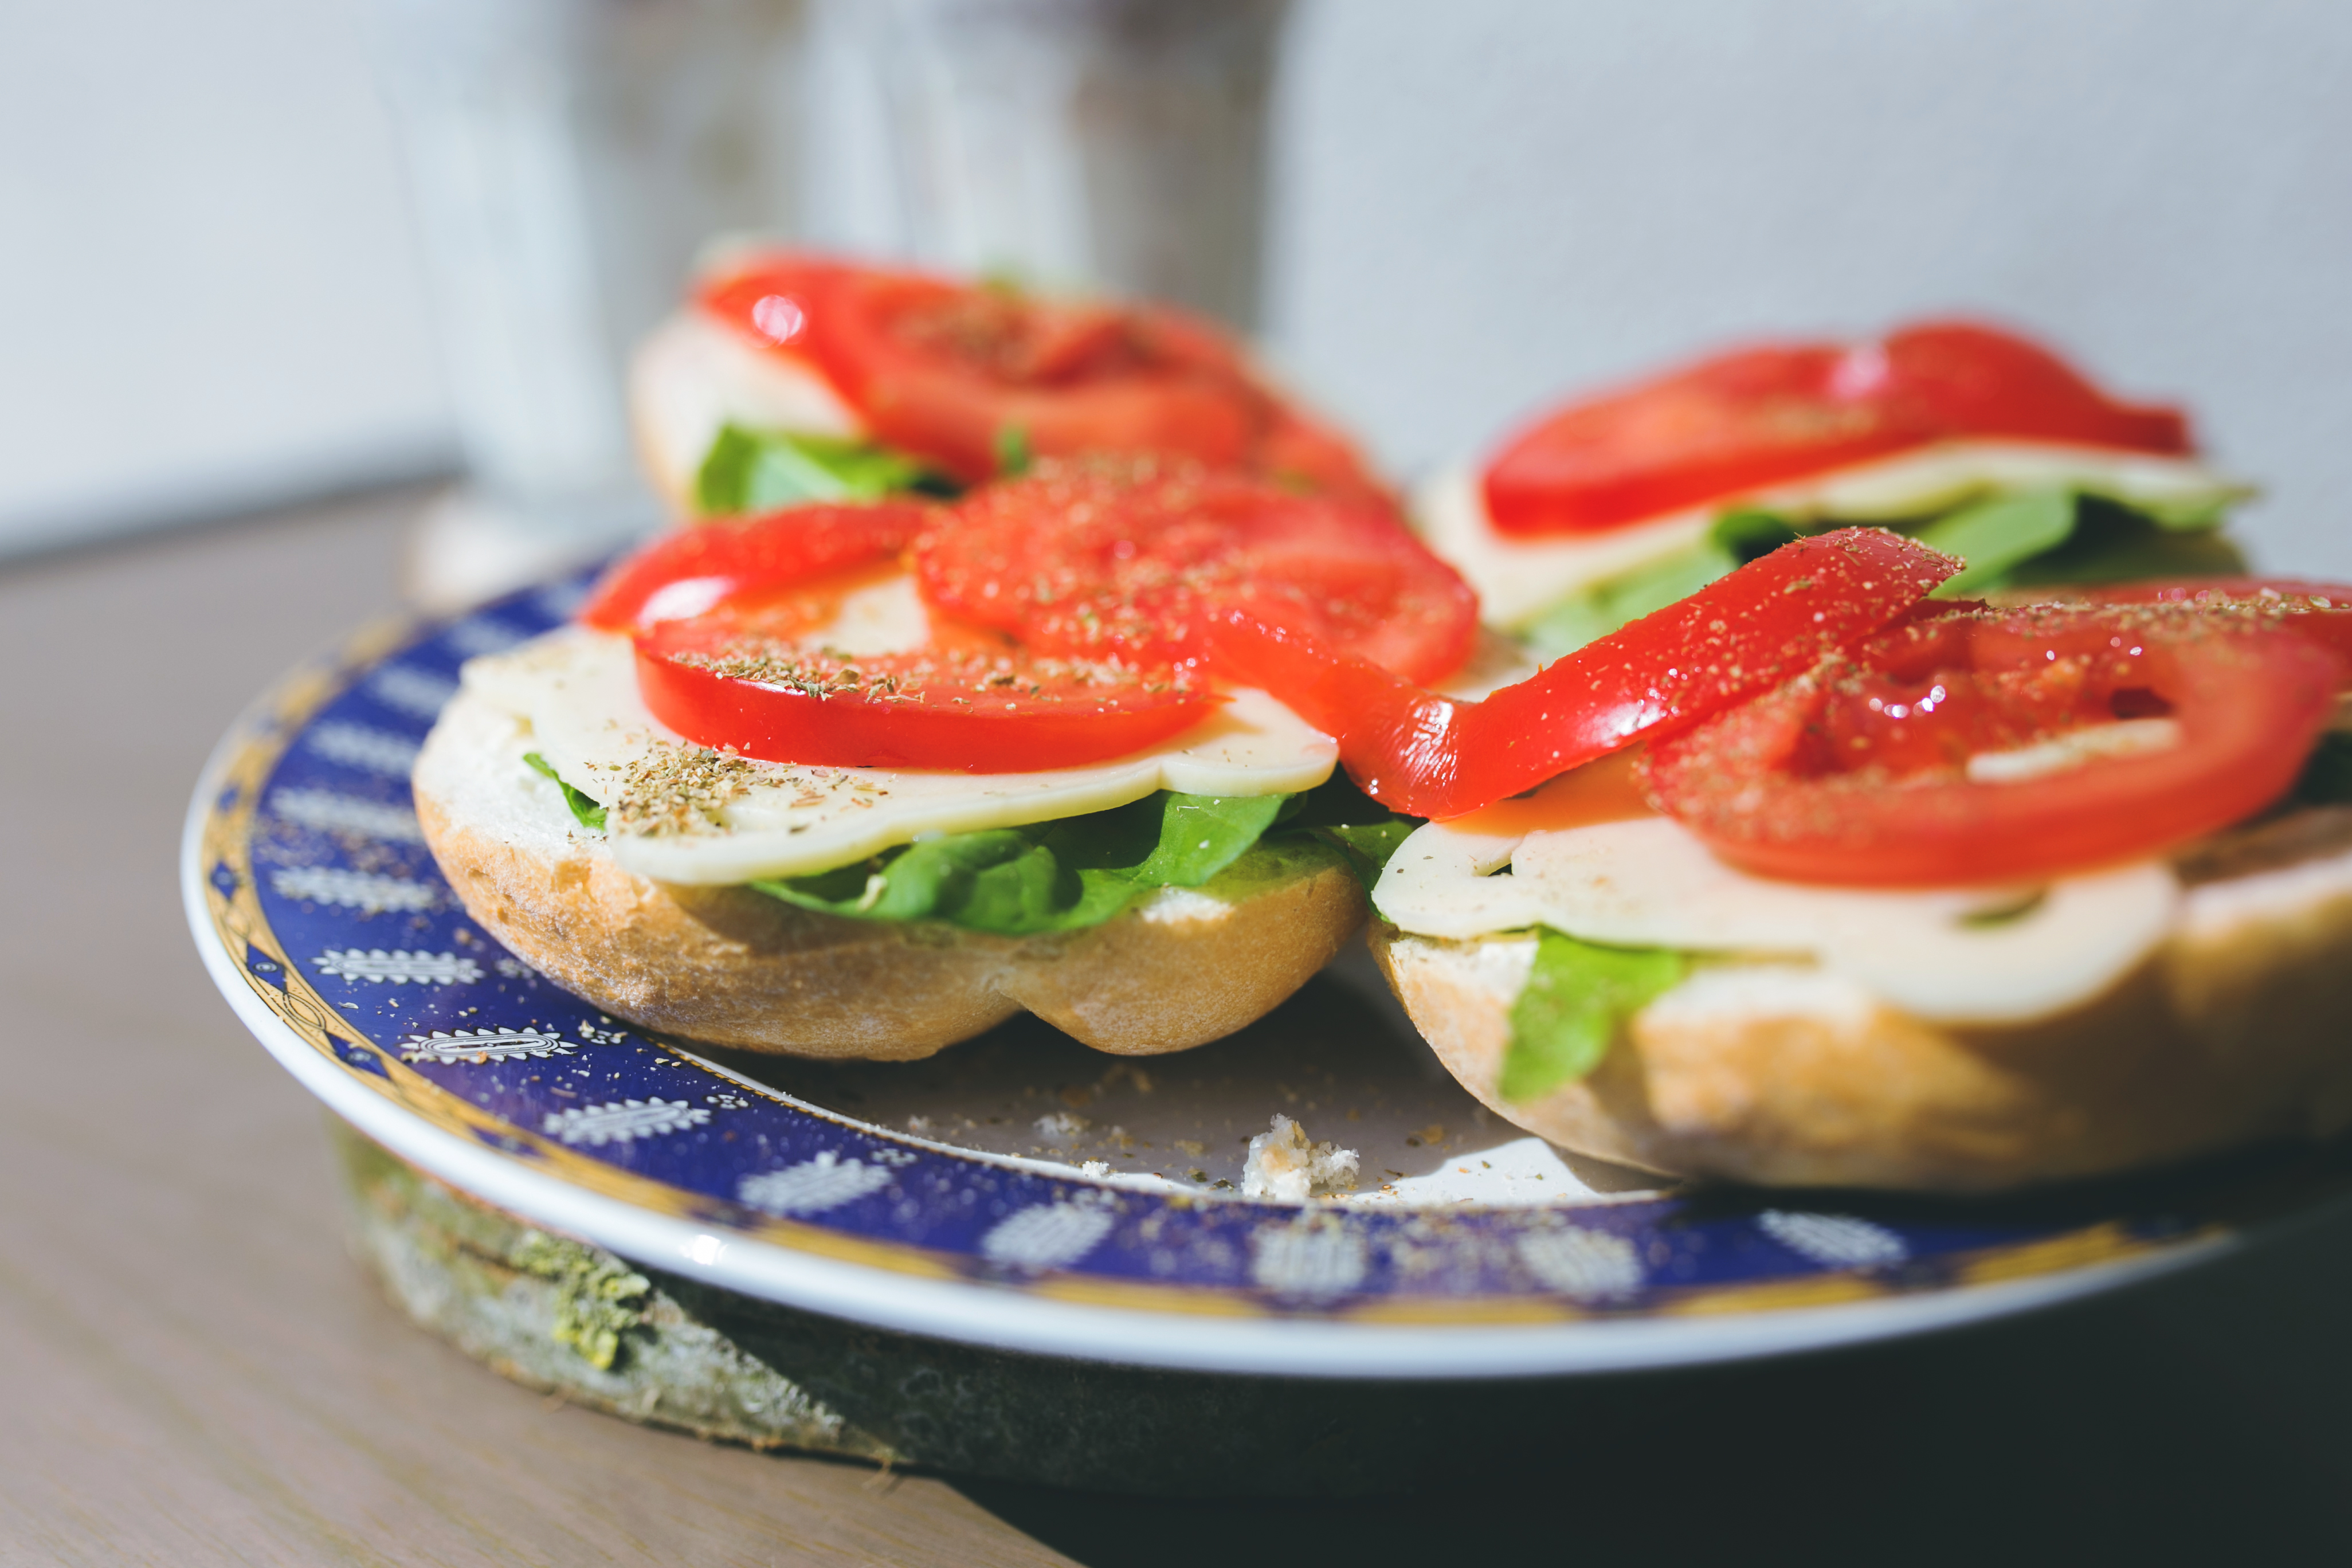
dish, meal, food, produce, vegetable, breakfast, cuisine, sandwich, lettuce, cheese, tomato, vegetables, vegetarian, sandwiches, bruschetta, hors d oeuvre, finger food, vegies, baps, smoked salmon, caprese salad